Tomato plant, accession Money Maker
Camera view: bottom (45 deg); turntable rotation: 150 degrees
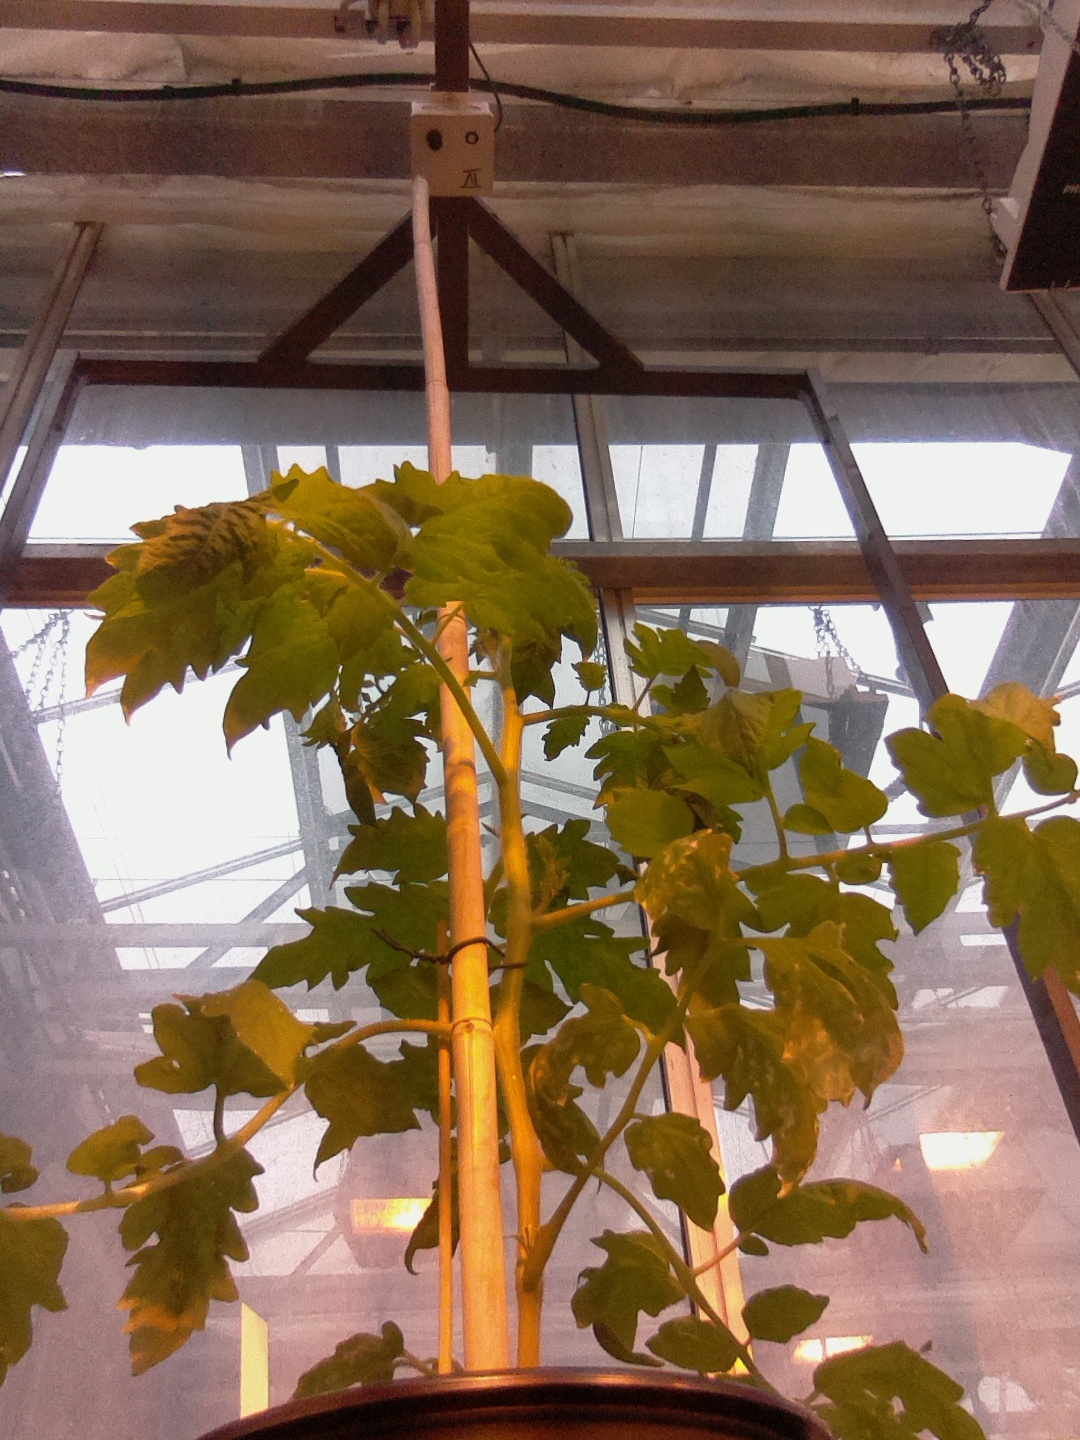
BBCH growth stage 20: First Side shoot start formed